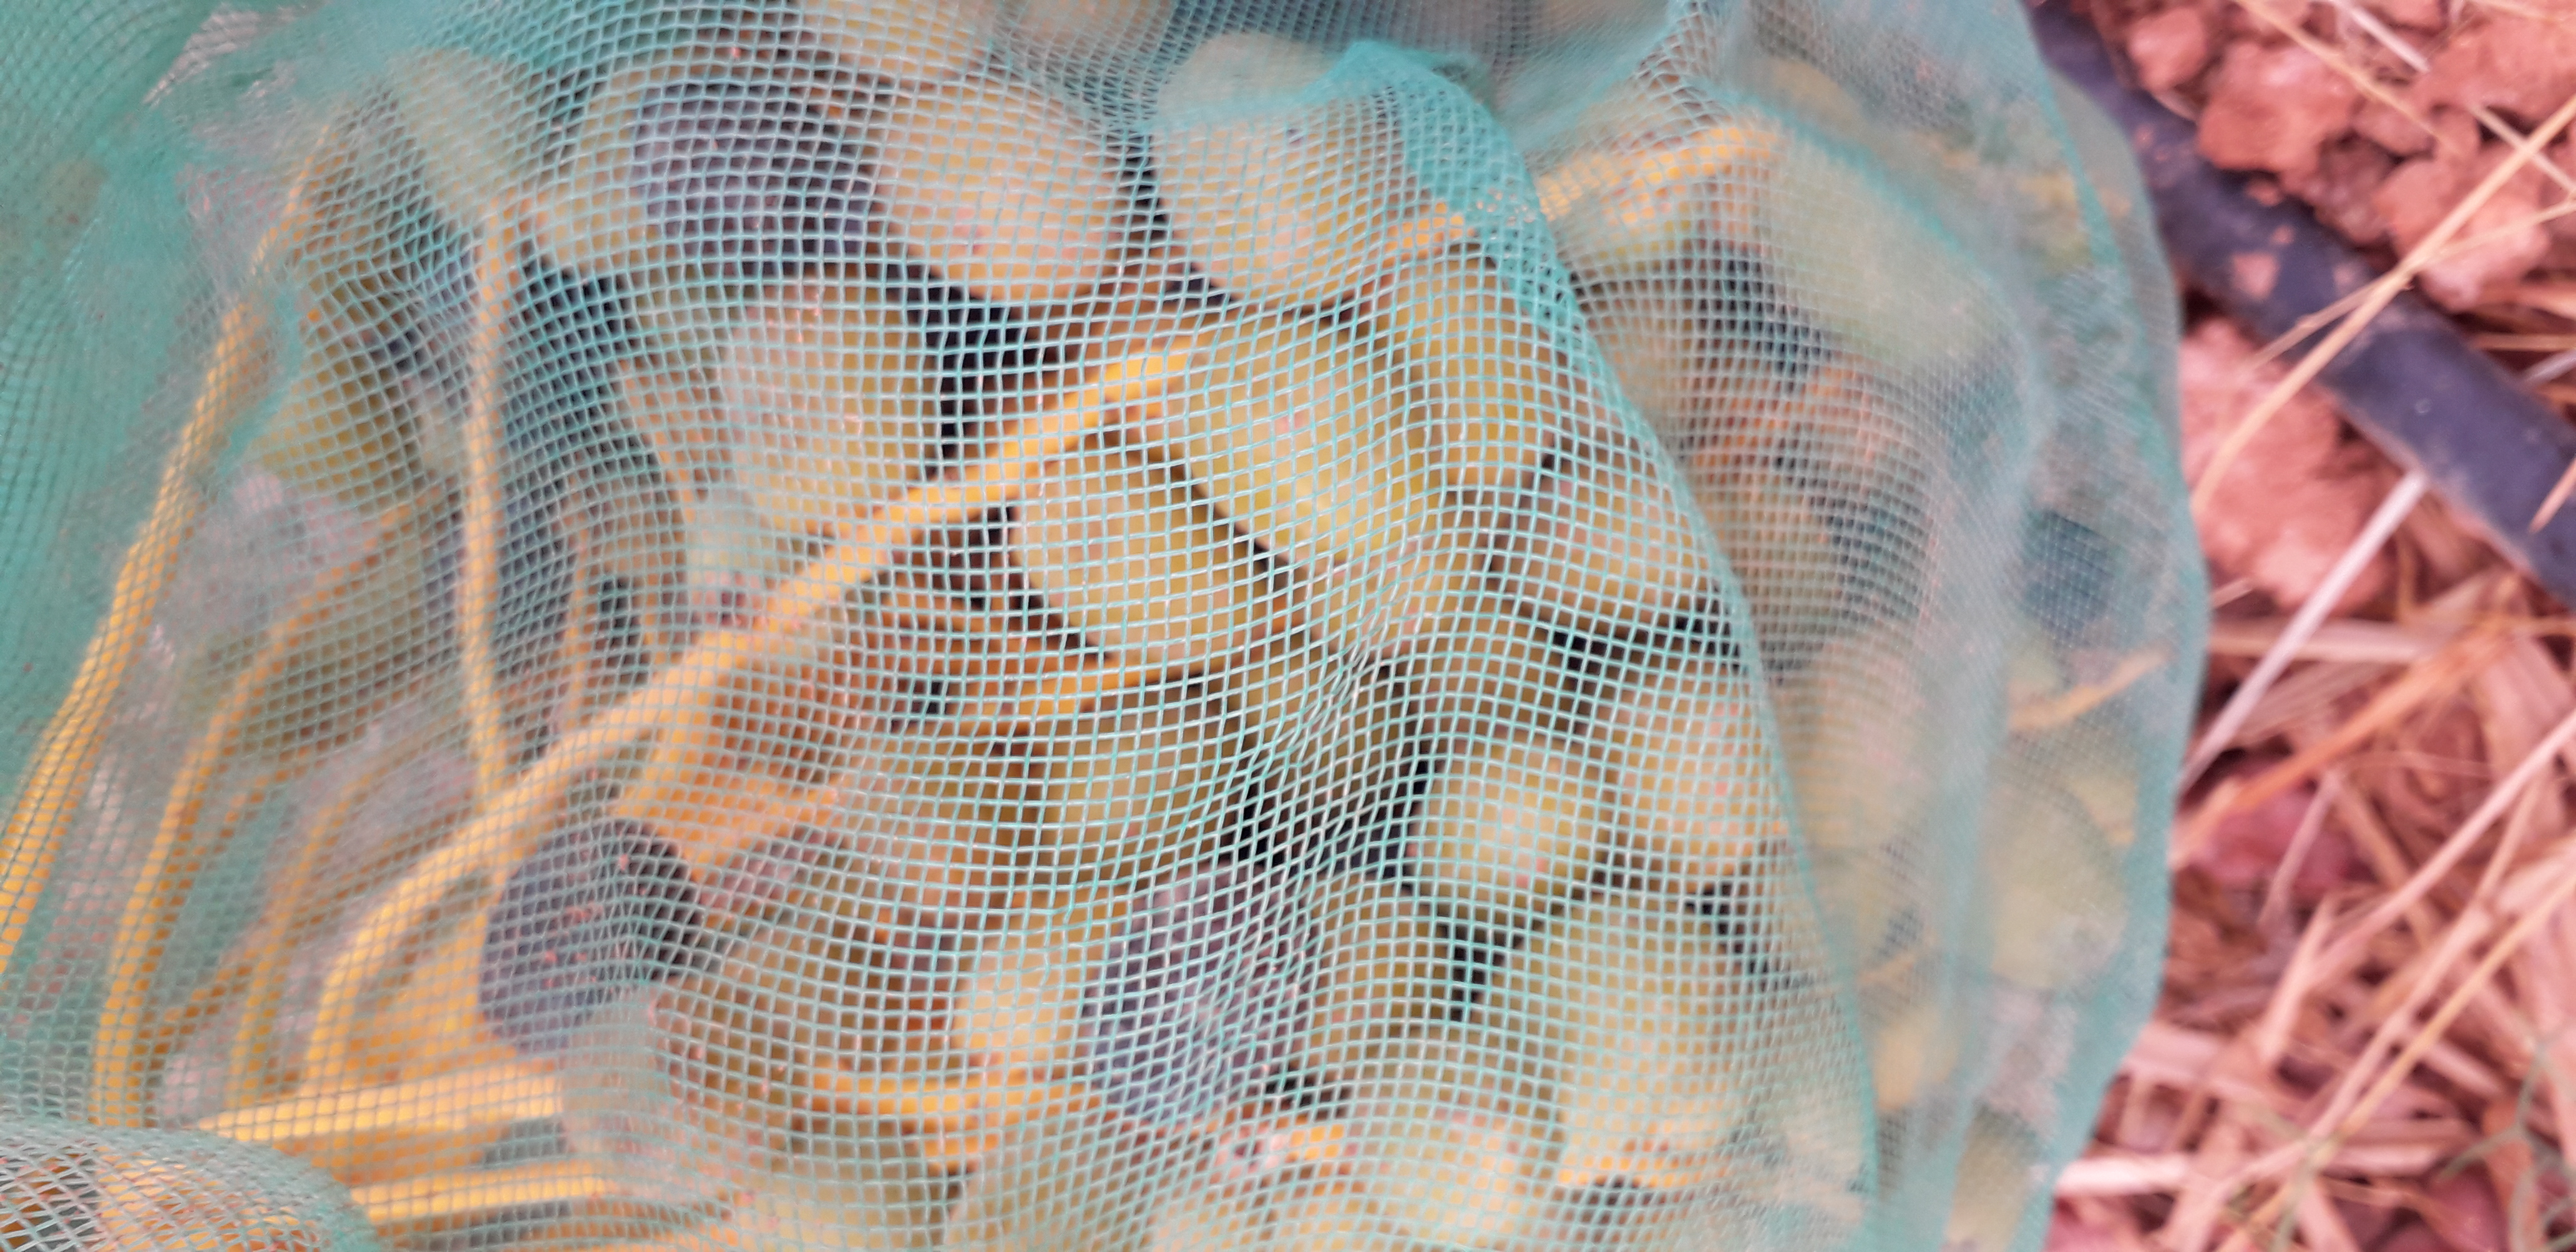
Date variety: kholt